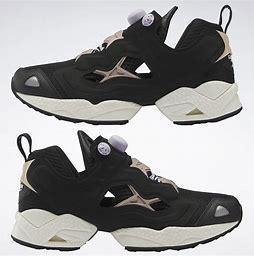
Brand: Reebok
Model: Instapump Fury 95